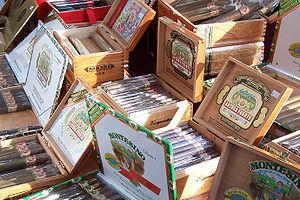
Une boîte à cigares ou boite à cigares est une boîte destinée à contenir des cigares. On parle de boîte de cigares ou de boite de cigares quand une telle boîte est pleine.